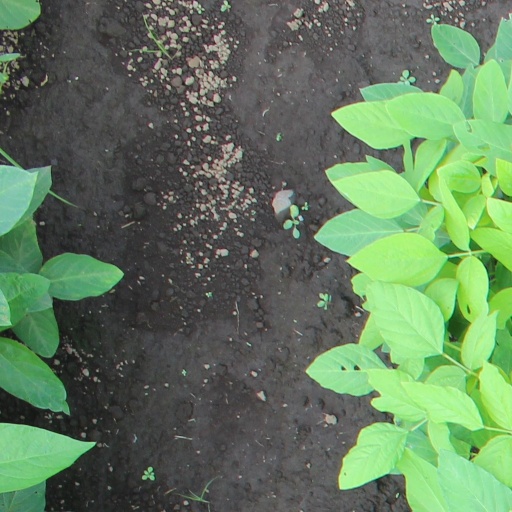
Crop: soybean